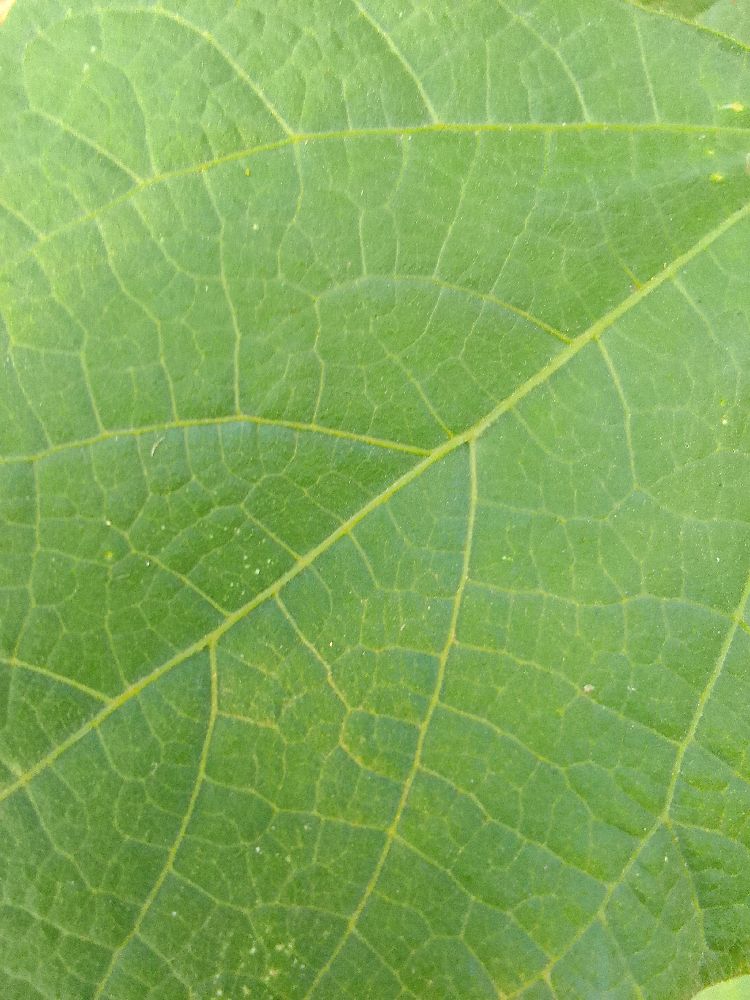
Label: healthy